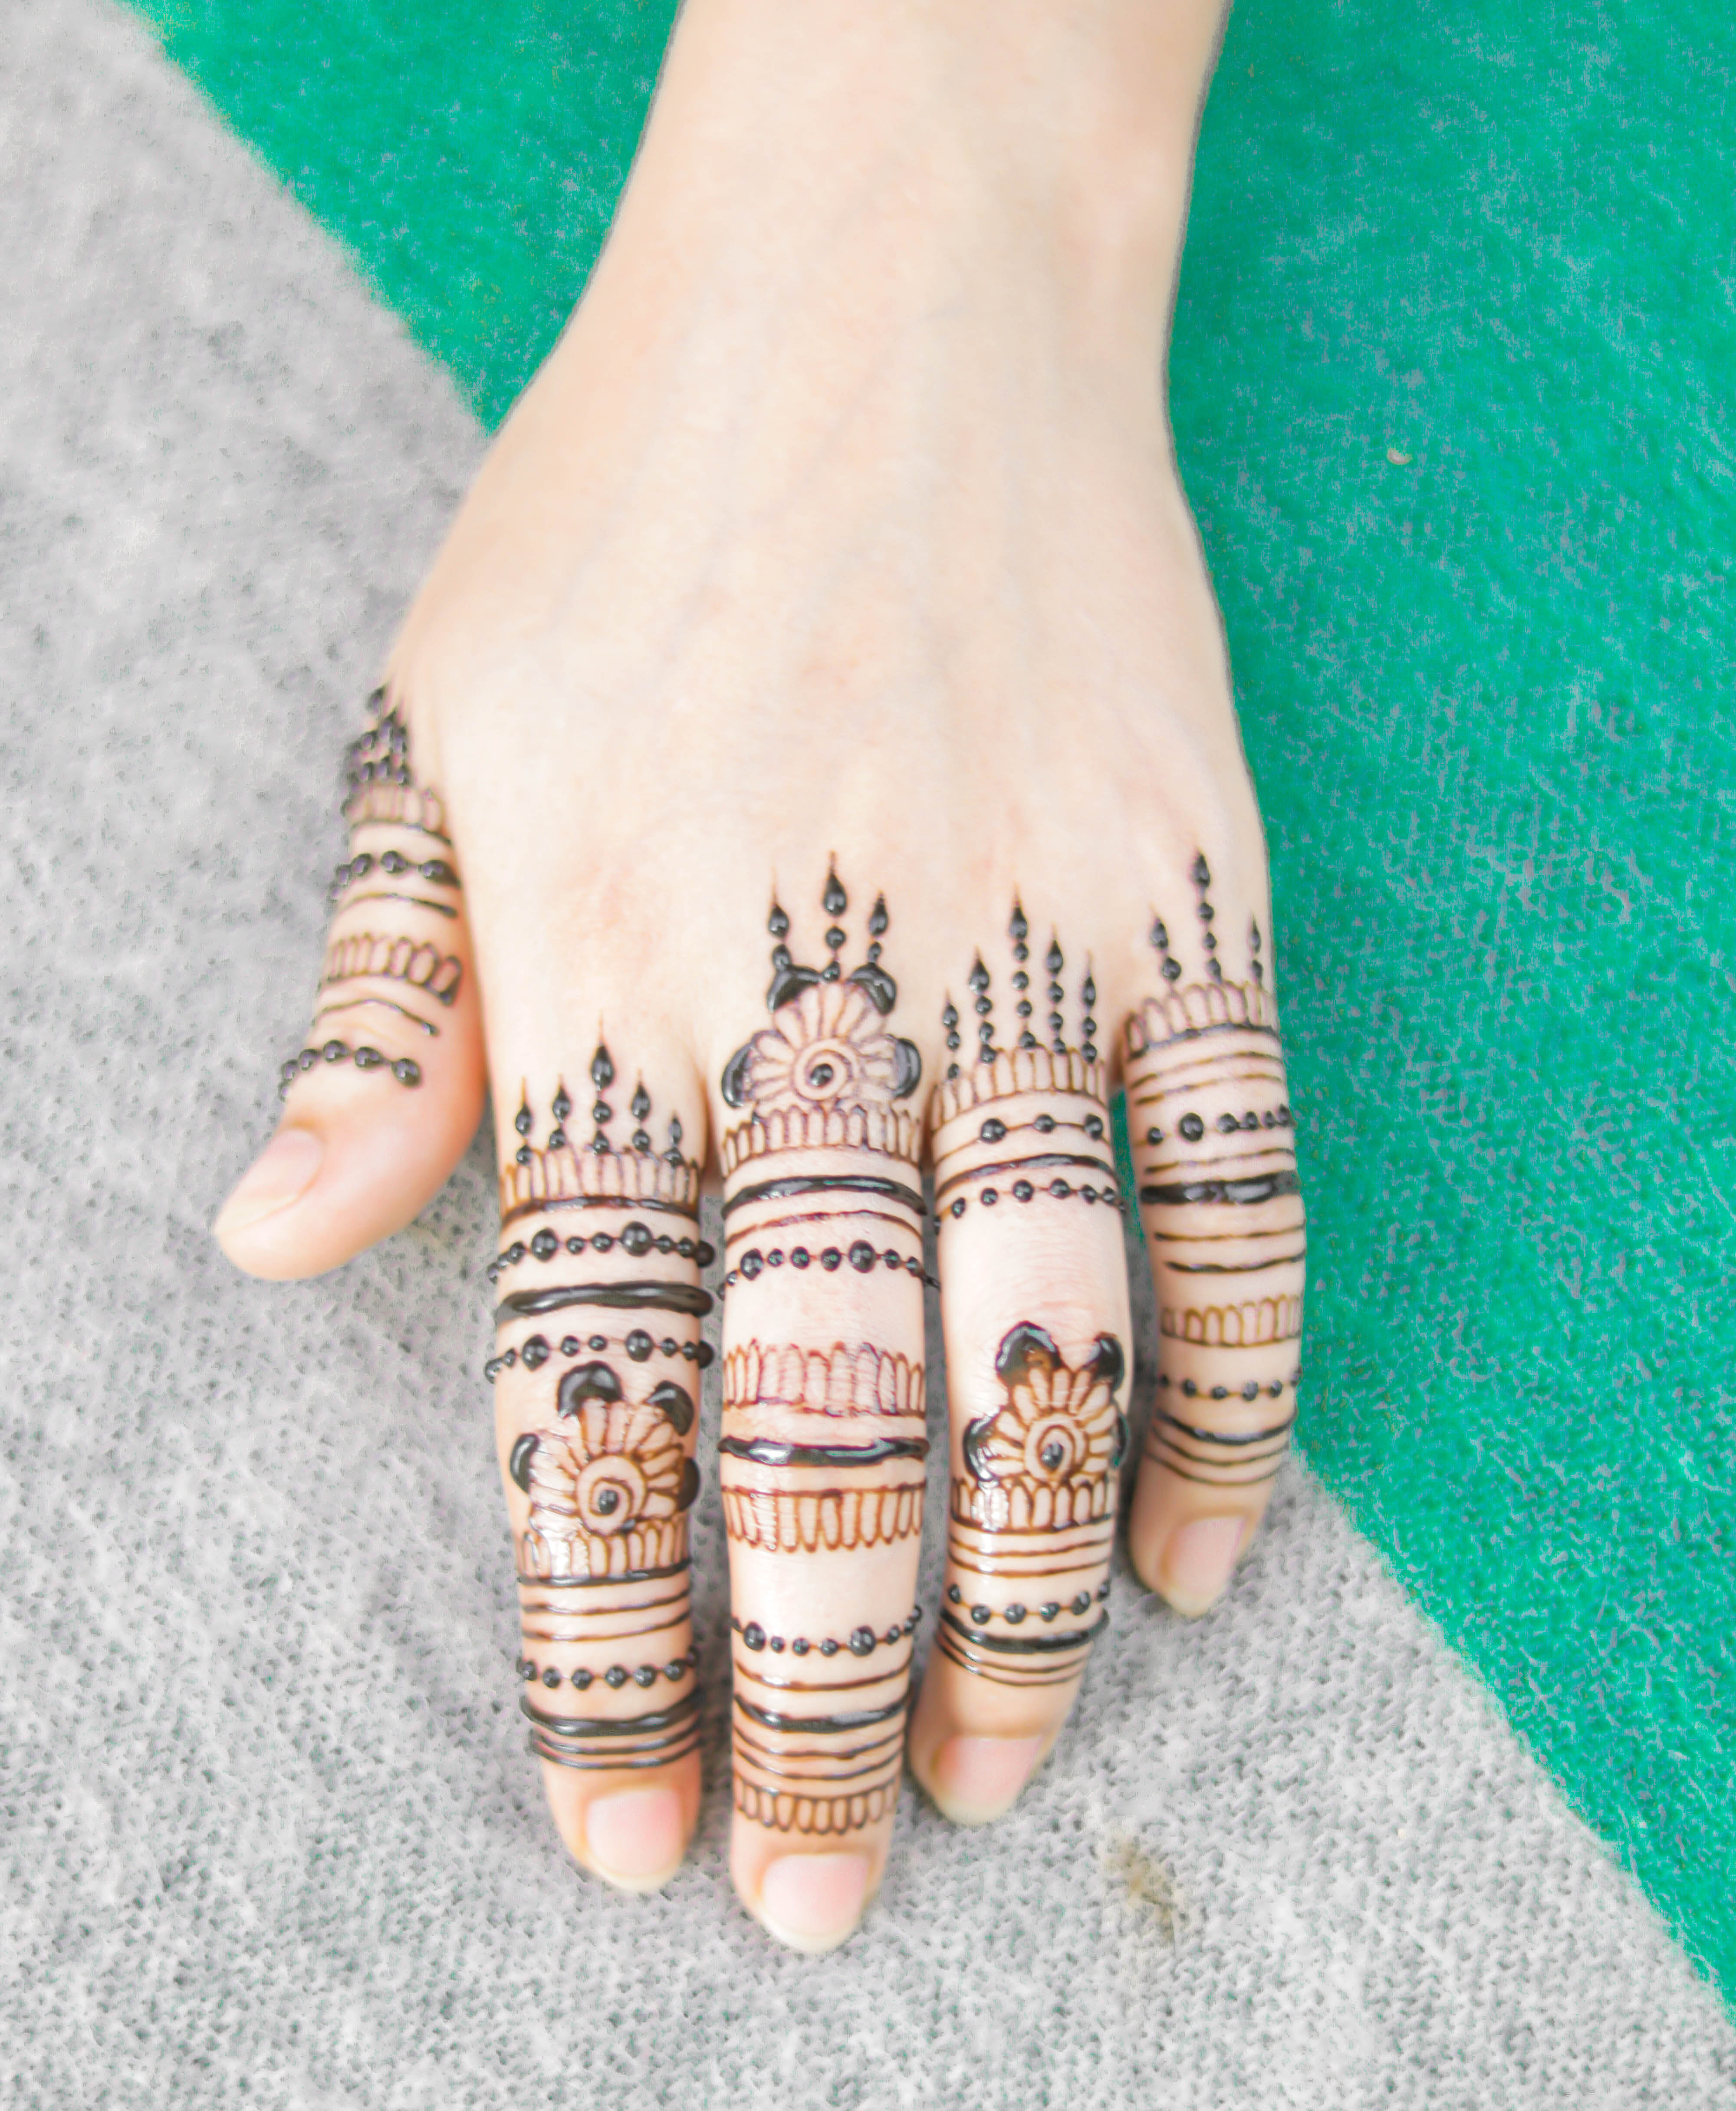
art, artist, background, beautiful, beauty, bodyart, bride, brown, ceremony, culture, decorative, design, drawing, ethnic, fashion, female, fingers, girl, hand, henna, hinduism, india, indian, marriage, mehendi, mehndi, ornament, paint, people, religion, skin, tattoo, traditional, wedding, woman, women, nail, finger, pattern, joint, wrist, fashion accessory, artwork, jewellery